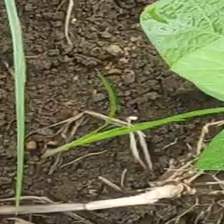
Weed species: Lavhala_(Cyperus_Rotundus)